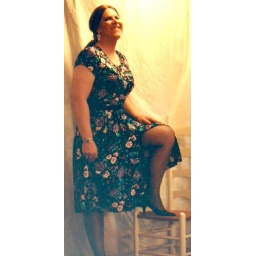
One more in the black floral dress to show off my legs.